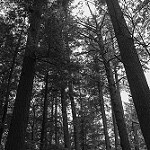
Label: B & W